Vestfold

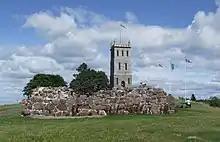
Tower at Tønsberg Fortress in Tønsberg

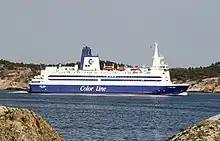
Daily ferries by "Color Line" and "Fjord Line" connect Sandefjord to Sweden.

Vestfold is the county in Norway with the most traces from the Viking Age. Examples include the Oseberg- and Gokstad Burial Mounds. While the Oseberg Ship was discovered in Tønsberg, the Gokstad Ship was discovered in Sandefjord. The Gokstad Ship is Norway's largest preserved Viking ship. Both ships are now located at the Viking Ship Museum in Oslo. Additional burial mounds are found at Borre mound cemetery and Mølen, an UNESCO Global Geopark. Borre mound cemetery is home to Northern Europe's largest burial mound site from Viking Age.